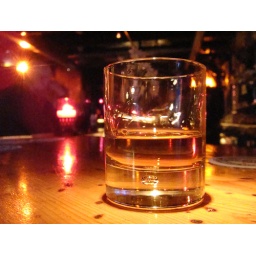
A black bottle whisky in Spijker. Amsterdam, Netherlands